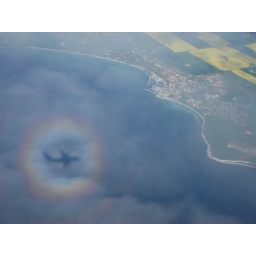
I was looking out the plane window as we approached the Danish coast and saw this amazing reflection in the clouds.